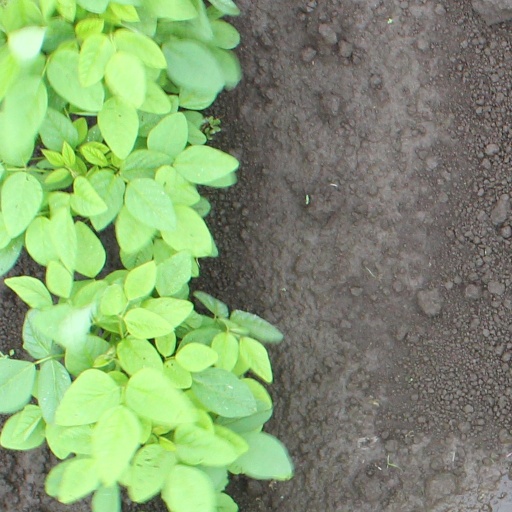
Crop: soybean